Warren Nature Reserve

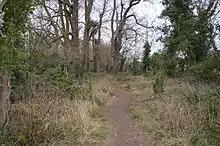

Warren Nature Reserve is a Local Nature Reserve in Wooburn in Buckinghamshire. It is owned by Wycombe District Council and managed by the council together with Wooburn and Bourne End parish council.